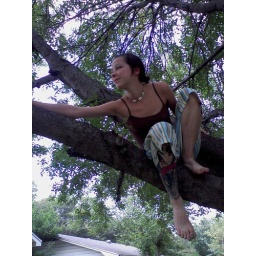
There are cats in the tree too, but I can't get their pictures.